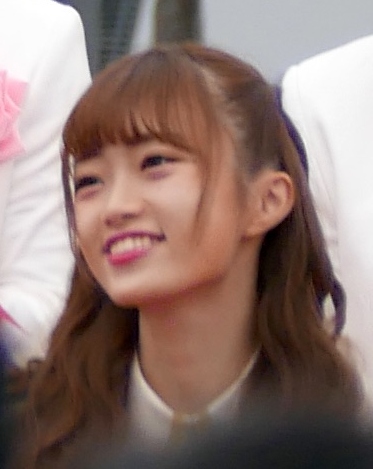
ริกะ นากาอิ

| image = Rika-nakai-2018-9-29.jpg
| caption = นากาอิในเดือนกันยายน พ.ศ. 2561
| name = ริกะ นากาอิ
| native_name = 中井 りか
| birth_place = โทยามะ (เมือง)|โทยามะ, จังหวัดโทยามะ, ประเทศญี่ปุ่น
| nationality = ประเทศญี่ปุ่น
| agent = Ohta Production
| years_active = พ.ศ. 2558–ปัจจุบัน
| occupation = ไอดอล, นักร้อง, นักแสดง
| height = 講談社 MOOK『AKB48総選挙公式ガイドブック2018』Pg. 163
| spouse = ไม่ทราบ พ.ศ. 2567
| module = Infobox musical artist
| embed = yes
| genre = เจป๊อป
| years_active = พ.ศ. 2558–2566
ริกะ นากาอิ (, เกิดเมื่อวันที่ 23 สิงหาคม พ.ศ. 2540) ที่เมืองโทยามะ (เมือง)|โทยามะ, จังหวัดโทยามะ, ญี่ปุ่น เป็นนักร้องและนักแสดงหญิงชาวญี่ปุ่น เธอเป็นอดีตสมาชิกรุ่นที่ 1 ของเอ็นจีทีโฟร์ตีเอต NGT48・中井りか、太田プロダクションへの所属をサプライズ発表！「みなさんがいてくれたからこその大きなチャンス。これをしっかり受け止めたい。」 - ACTRESS PRESS 2017-11-18
== ชีวิตและอาชีพการงาน ==
นากาอิ เติบโตขึ้นมาในโทยามะ มีแรงบันดาลใจที่จะมีชื่อเสียงตั้งแต่เธออยู่ชั้นประถมศึกษา ด้วยอิทธิพลจาก เอเคบีโฟร์ตีเอต ตอนที่เธอยังเด็ก เธอได้เข้าและผ่านการออดิชั่น เอ็นจีทีโฟร์ตีเอต สำหรับสมาชิกรุ่นที่ 1 ในปี พ.ศ. 2558 ในช่วงชั้นมัธยมศึกษาปีที่ 3
ในปี พ.ศ. 2559 เธอถูกจัดให้อยู่ในทีม NIII พร้อมด้วยสมาชิกอีก 15 คน และแสดงในงานเปิดตัว เอ็นจีทีโฟร์ตีเอต อย่างยิ่งใหญ่ ในปี พ.ศ. 2560 เธอเซ็นสัญญากับ Ohta Production จากเอเจนซี่เดิมของเธอบริษัท AKS (company)|AKS และได้ออกรายการโทรทัศน์ต่าง ๆ ตามมา แม้กระทั่งการแสดงคอนเสิร์ตเดี่ยววันเดียวในปี พ.ศ. 2561 อีกด้วย
เธอสำเร็จการศึกษาจาก เอ็นจีทีโฟร์ตีเอต เมื่อวันที่ 31 สิงหาคม พ.ศ. 2566
เมื่อวันที่ 31 มีนาคม พ.ศ. 2567 เธอประกาศแต่งงานกับคนที่ไม่ใช่คนดัง
== สื่อ ==
=== โทรทัศน์ ===
==== รายการวาไรตี้ ====
* (ฟูจิเทเลวิชัน, ตุลาคม พ.ศ. 2560 – มีนาคม พ.ศ. 2562)
* (ทีวีอาซาฮิคอร์เปอร์เรชัน, ตุลาคม พ.ศ. 2560 – ธันวาคม พ.ศ. 2561) - Assistant MC
* (ทีวีโตเกียว, เมษายน พ.ศ. 2561 – มีนาคม พ.ศ. 2563
* ) - Assistant MC
* (ทีวีอาซาฮี กุมภาพันธ์ พ.ศ. 2562–กันยายน พ.ศ. 2563) - "MC"
* , (ฟูจิเทเลวิชัน เมษายน พ.ศ. 2562–มีนาคม พ.ศ. 2563) - "MC" alongside Kazutoyo Koyabu
== อ้างอิง ==
== แหล่งข้อมูลอื่น ==
* Ohta Production - Official Profile
*
*
หมวดหมู่:ไอดอลญี่ปุ่น
หมวดหมู่:นักร้องหญิงญี่ปุ่น
หมวดหมู่:นักแสดงหญิงชาวญี่ปุ่น
หมวดหมู่:บุคคลจากจังหวัดโทยามะ
หมวดหมู่:บุคคลที่เกิดในปี พ.ศ. 2540